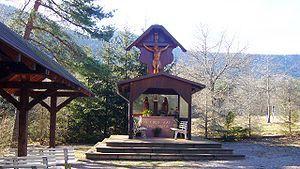
Petite chapelle au-dessus du village de Neubois
Neubois est une commune française située dans le département du Bas-Rhin, en région Grand Est.